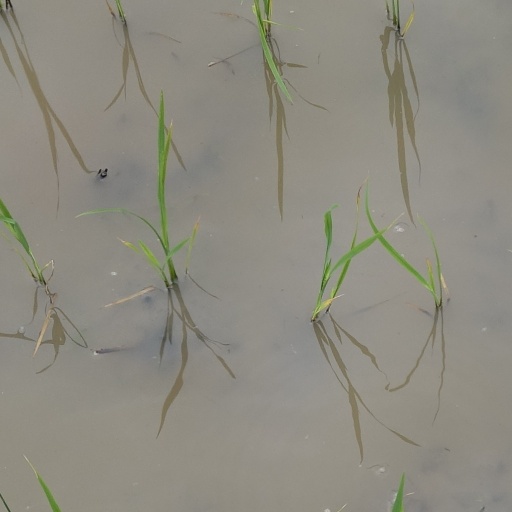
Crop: rice